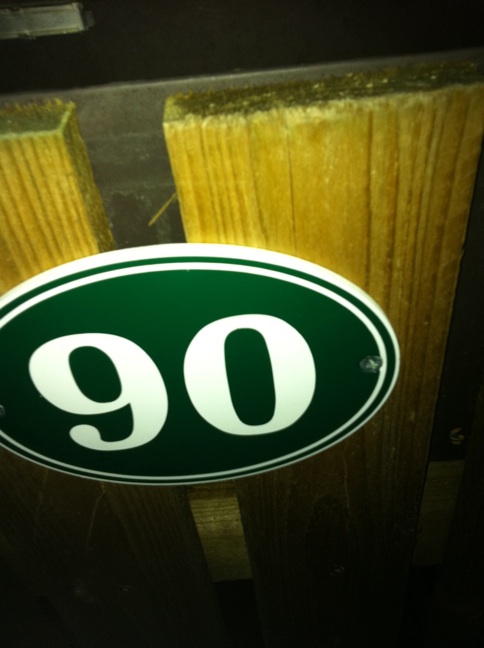Question: Number is this?
Answer: 90